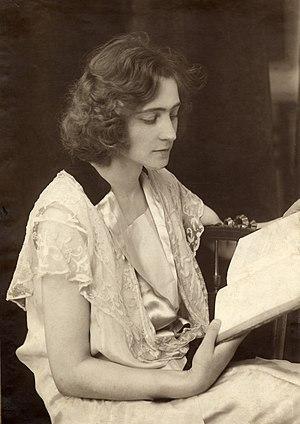
Alice Nahon, née le 16 août 1896 à Anvers ; morte dans la même ville le 21 mai 1933, était une poétesse belge flamande.